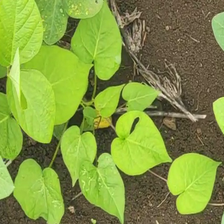
Weed species: Obscure_morning _glory(Ipomoea obscura)